Neustadt (Weinstraße) Hauptbahnhof

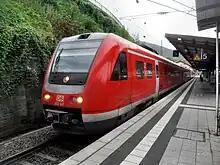
Regional-Express operated by class 612 diesel multiple unit in Neustädt station on its way to Karlsruhe

A total of 8,017 persons used the line during its first month of operations. After the opening of the Northern Railway in 1873, passenger trains often continued to go past Monsheim for several decades to Marnheim on the Langmeil–Monsheim railway. In the summer of 1914, the local traffic trains on the Alsenz Valley, instead of running to Kaiserslautern, ran on the Bad Münster–Neustadt route, requiring a reversal in Hochspeyer station.